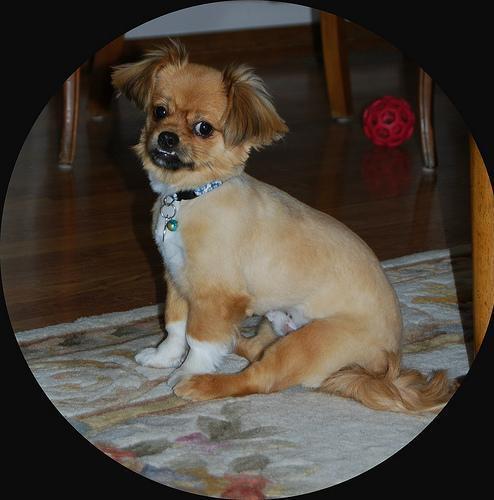
saint bernard